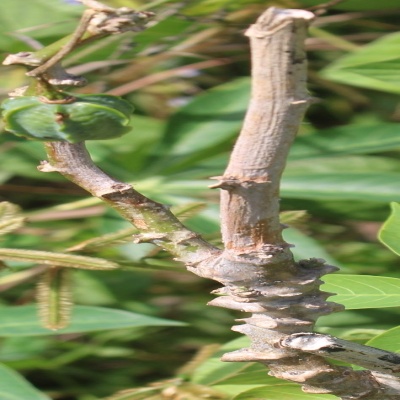
Crop: Cassava
Condition: bacterial blight